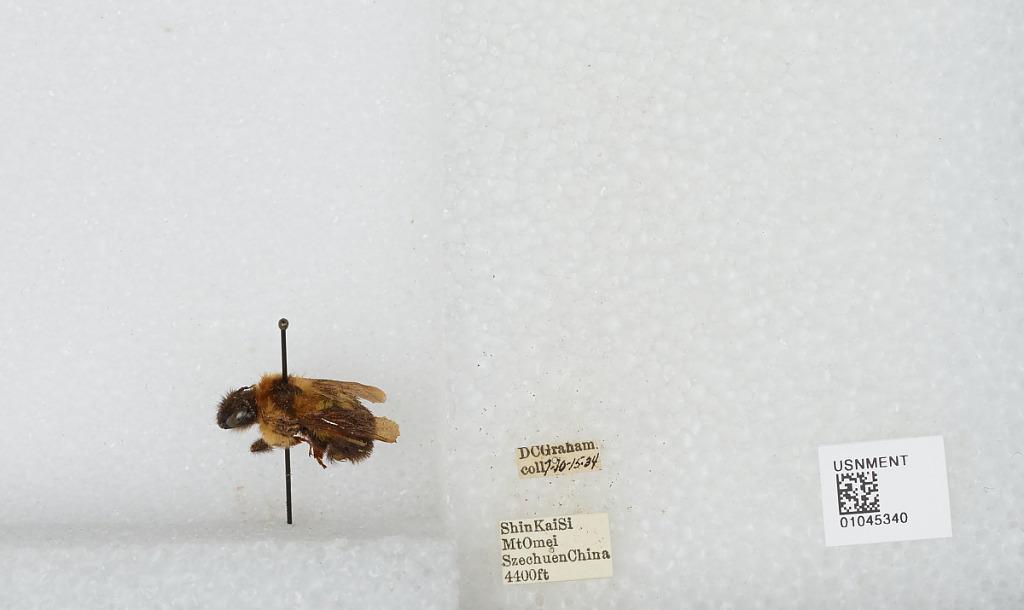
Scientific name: Bombus sp.
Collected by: D. Graham
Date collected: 1934-7-10
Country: China
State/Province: Sichuan
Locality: Shin Kai Si, Mount Emei